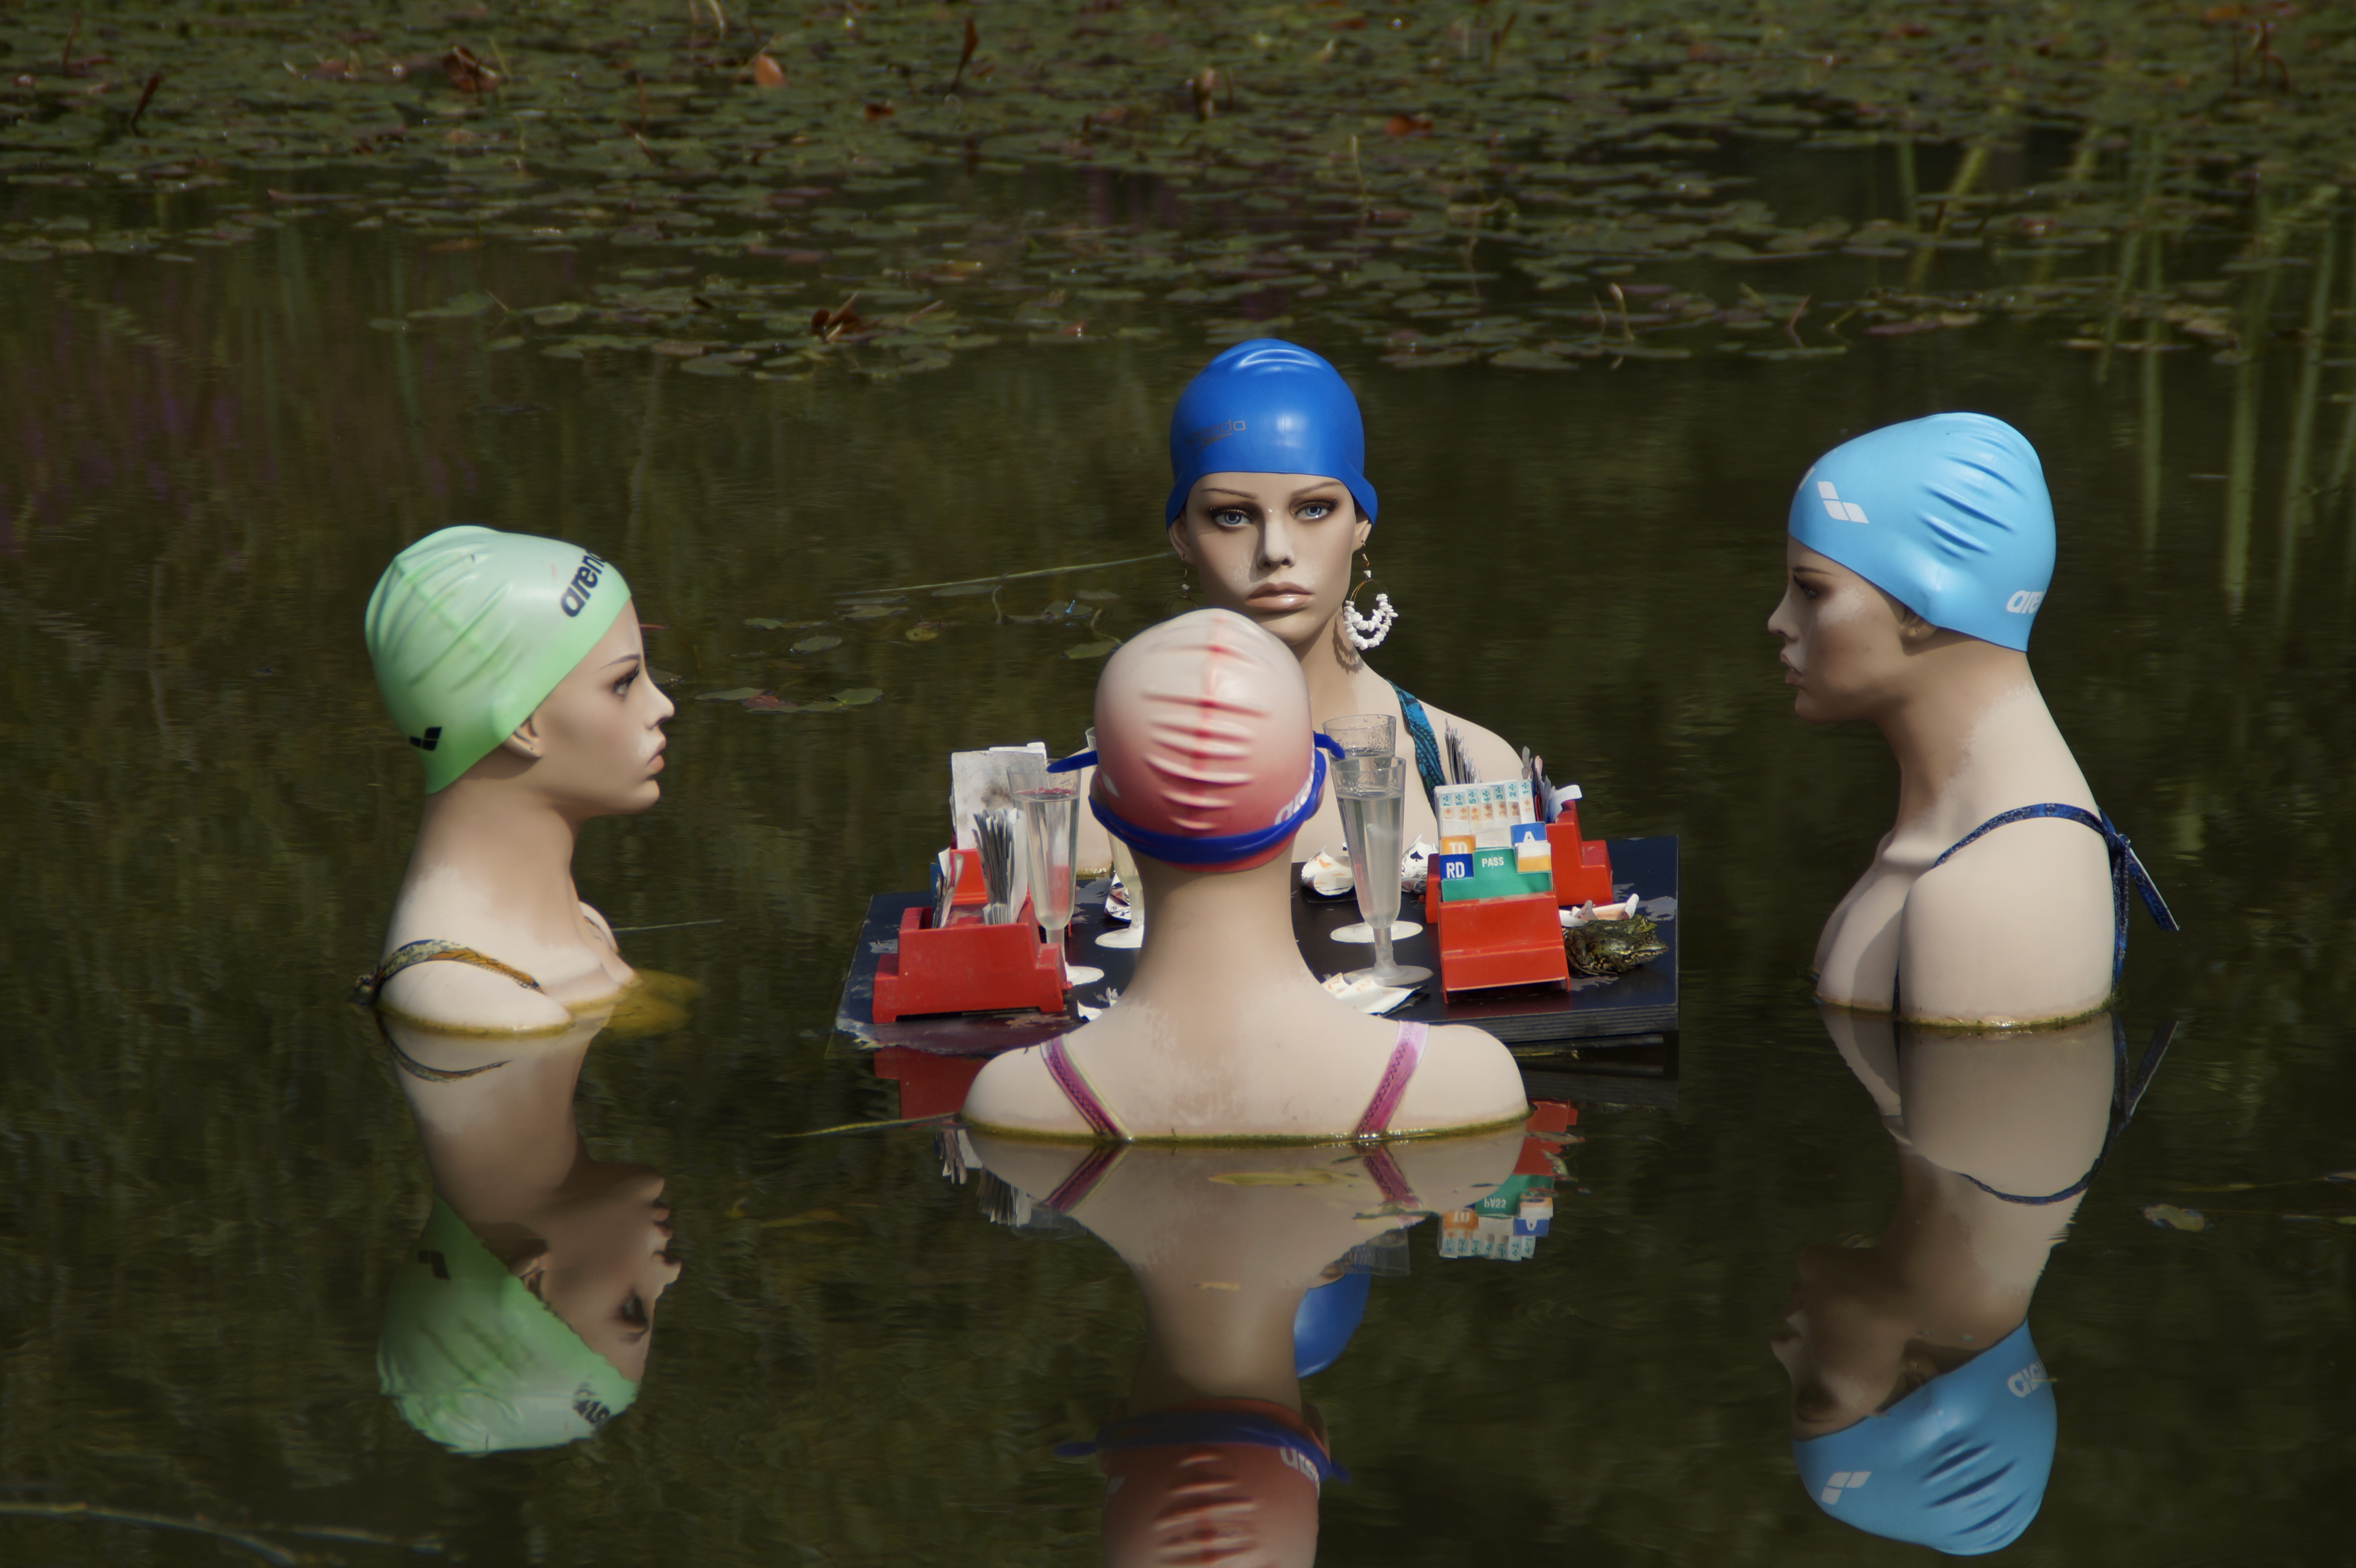
water, group, lake, adventure, meeting, recreation, female, pond, swim, clothing, botanical, talk, art, women, four, dolls, chat, waters, mirroring, mermaid, swimmers, art object, mermaids, outdoor recreation, bathing mermaids, swim cap, garden ulm